Heterodontosaurus

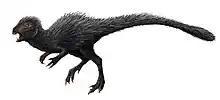
Restoration with integument based on the related genus "Tianyulong"

The forelimbs were robustly built and proportionally long, measuring 70% of the length of the hind limbs. The radius of the forearm measured 70% of the length of the humerus (forearm bone). The hand was large, approaching the humerus in length, and possessed five fingers equipped for grasping. The second finger was the longest, followed by the third and the first finger (the thumb). The first three fingers ended in large and strong claws. The fourth and fifth fingers were strongly reduced, and possibly vestigial. The phalangeal formula, which states the number of finger bones in each finger starting from the first, was 2-3-4-3-2.